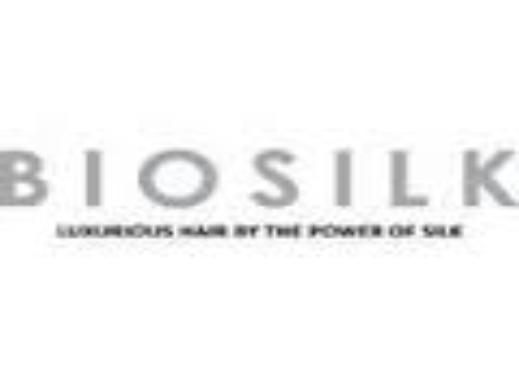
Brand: Biosilk
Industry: Necessities